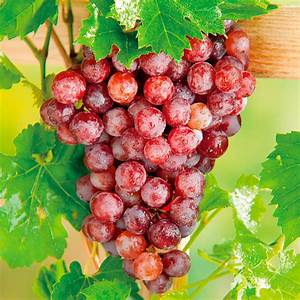
Label: Grapes